Sky position (RA, Dec in degrees): 191.417, 1.968
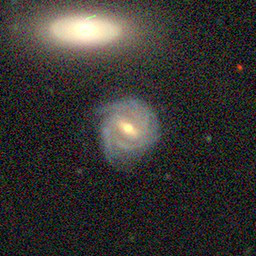
Galaxy morphology: Barred Spiral Galaxies